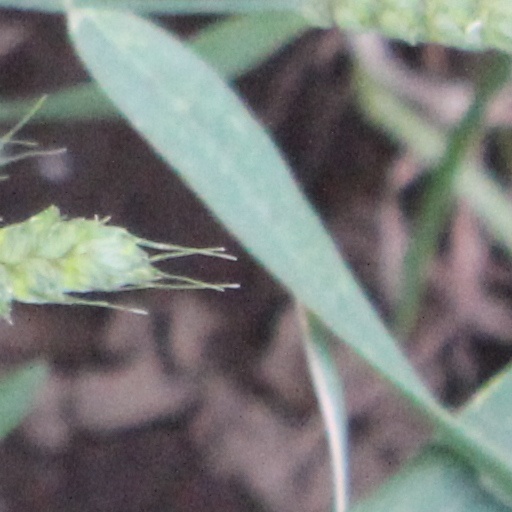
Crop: wheat